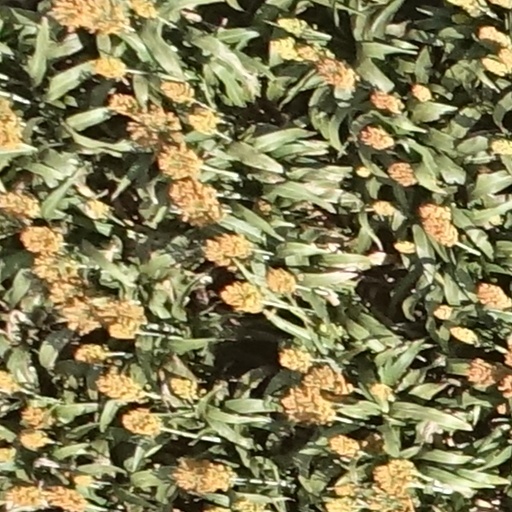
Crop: sorghum